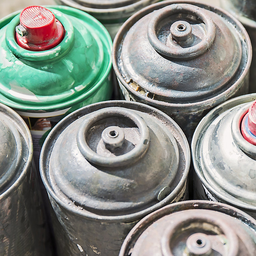
Label: metal